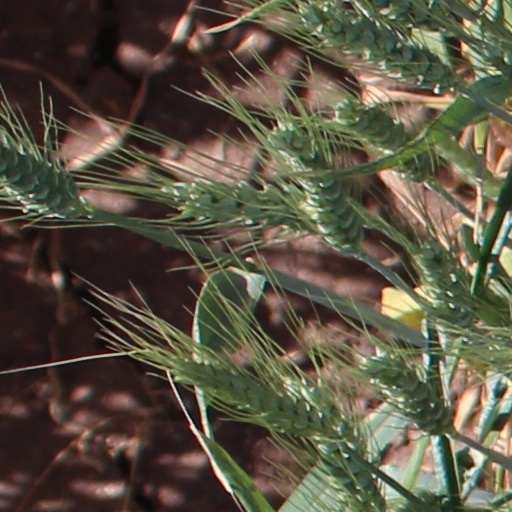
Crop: wheat